Jack Ciattarelli

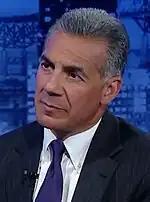
Ciattarelli in 2016

In 2011, Ciattarelli ran for the open General Assembly seat in the 16th legislative district, vacated by Denise Coyle, who chose not to run for re-election due to redistricting. On November 8, 2011, he and his running mate Peter J. Biondi defeated the Democratic candidates, Marie Corfield and Joe Camarota. Each of New Jersey’s 40 state legislative districts has one Senator and two members in the General Assembly. Biondi died 2 days after the election. After stepping down from his freeholder position, Ciattarelli was sworn in on December 5, 2011 to complete Biondi’s unexpired term, and was sworn in for his first full term on January 10, 2012. He served on the Financial Institutions and Insurance and the Regulated Professions committees in the Assembly. He had previously served as an Assistant Republican Whip.